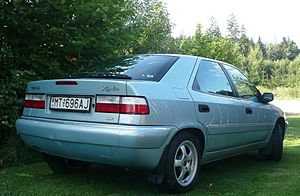
Citroën Xantia / Historie / Facelift
Citroën Xantia var en i slutningen af 1992 introduceret stor mellemklassebil fra bilfabrikanten Citroën, som afløste Citroën BX. Modelprogrammet blev i september 1995 udvidet med stationcarudgaven Break.